Flanagan Brothers

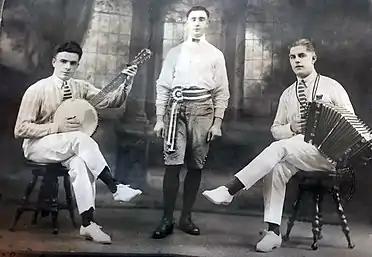
Mike (Left) and Joe (Right) Flanagan, joined by dancer Johnny Grant (Center). Date unknown.

The Flanagan Brothers were an Irish American band formed in the 1920s which consisted of brothers Michael, Joseph, and Louis Flanagan. Their choice of instruments and related skill gave them a unique sound, which led them to become one of the leading attractions in New York City's Irish dancehalls during the 1920s and 1930s. Subsequently, their phonograph records extended their popularity and fame to Ireland proper and into the homes of Irish emigrants throughout the world. They became a household name among Irish entertainers and were on par with the other great